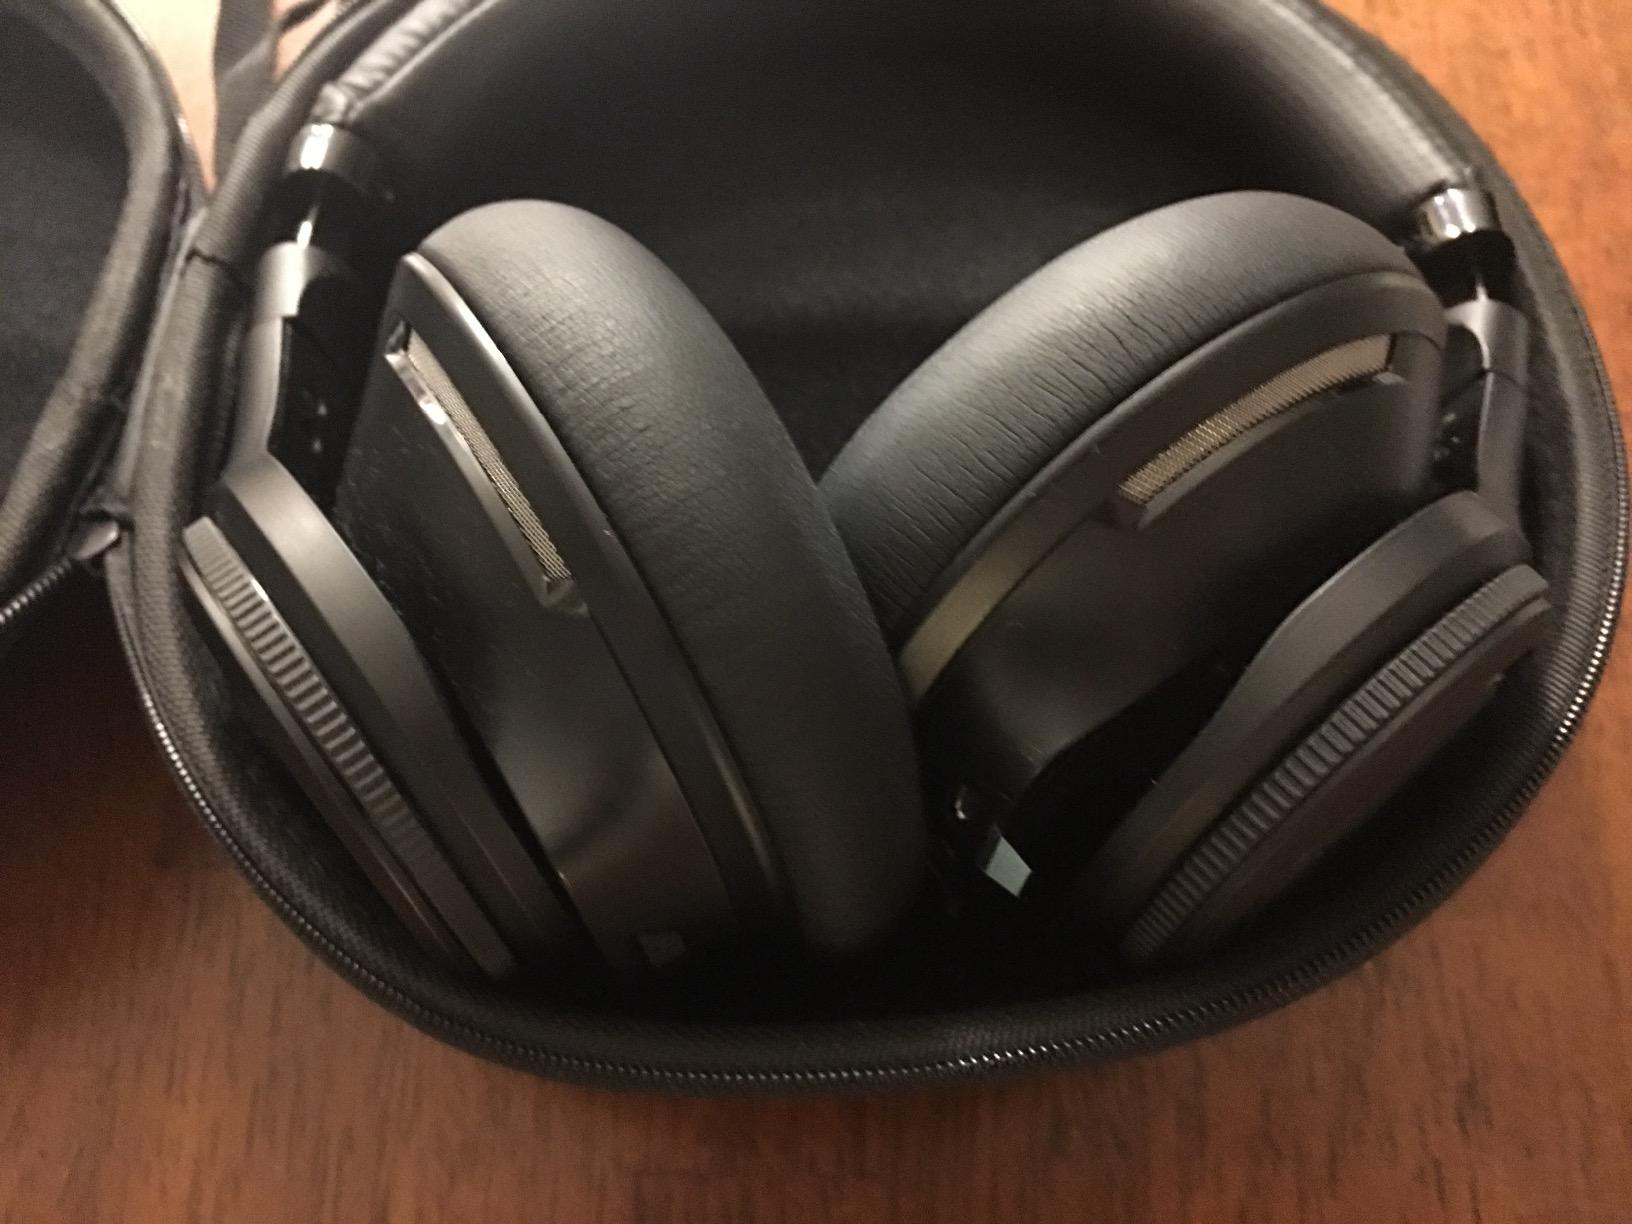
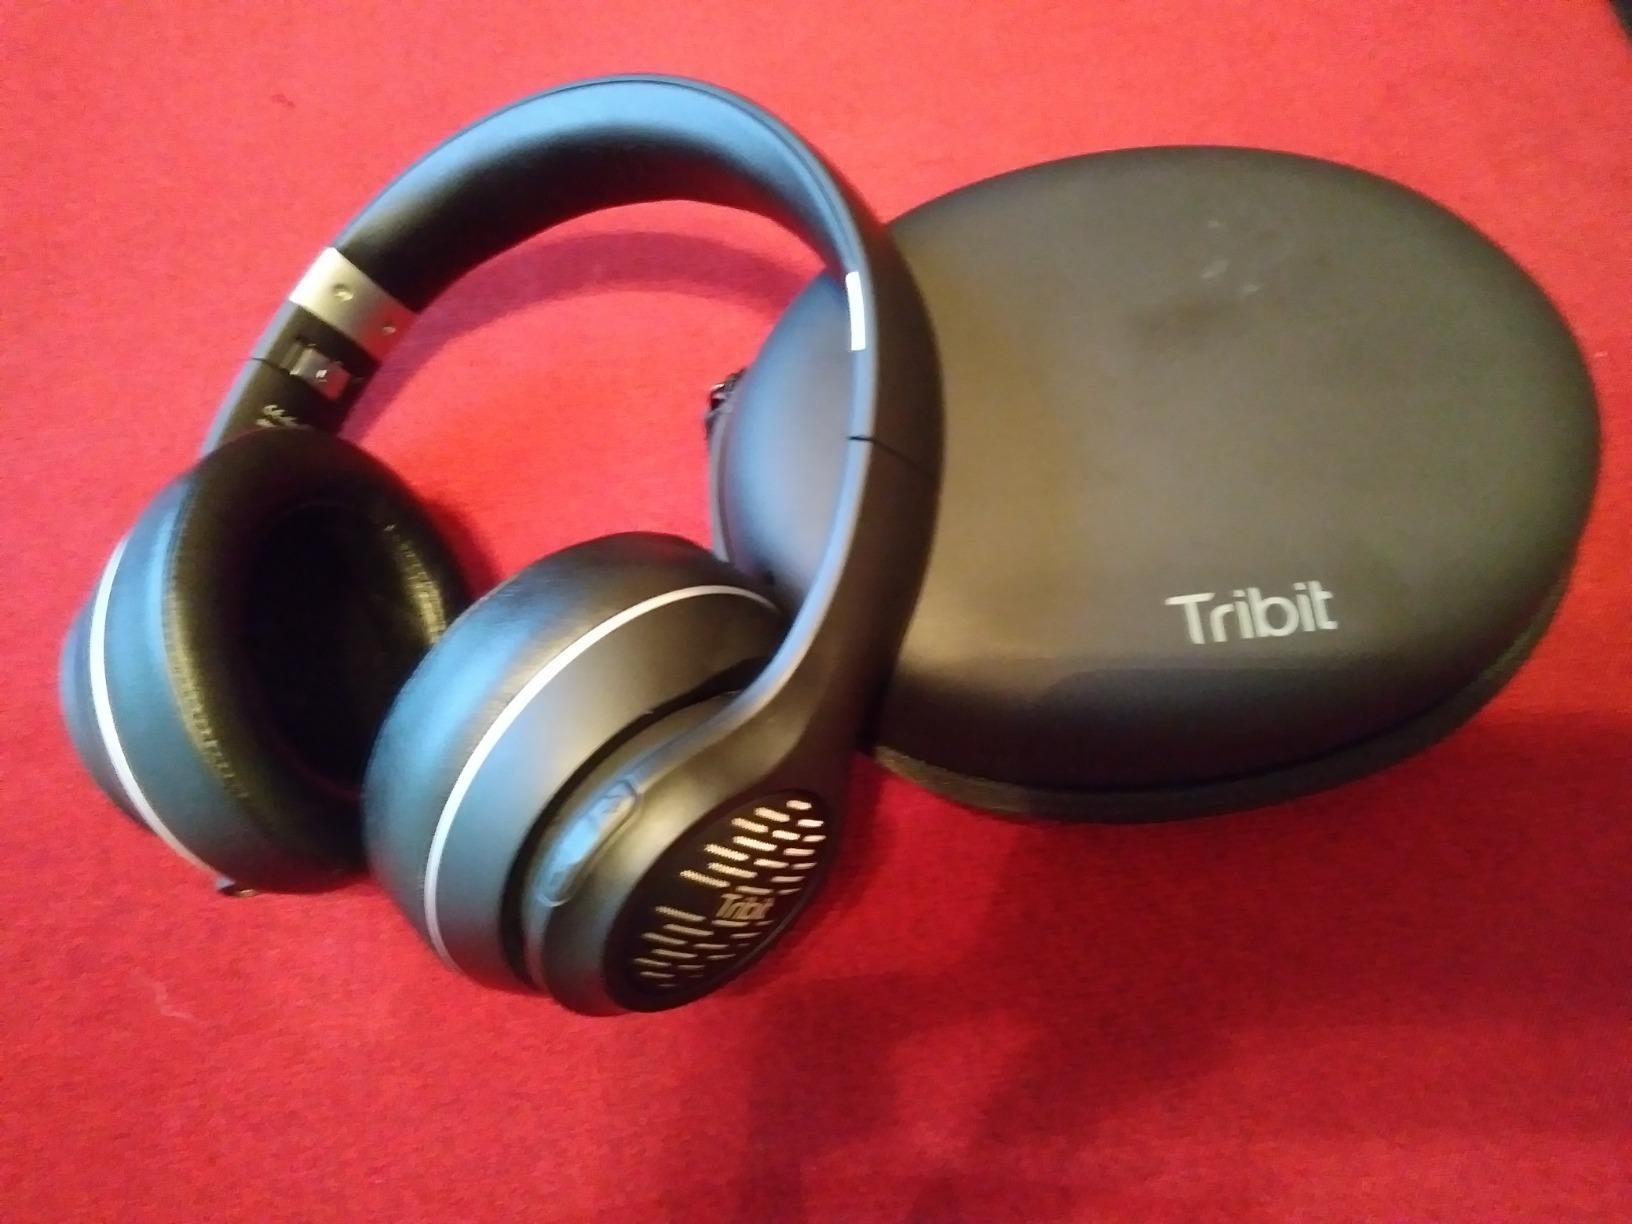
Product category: headphones
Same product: no